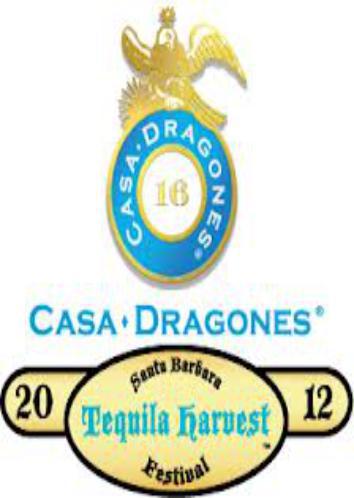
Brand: Casa Dragones
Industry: Food